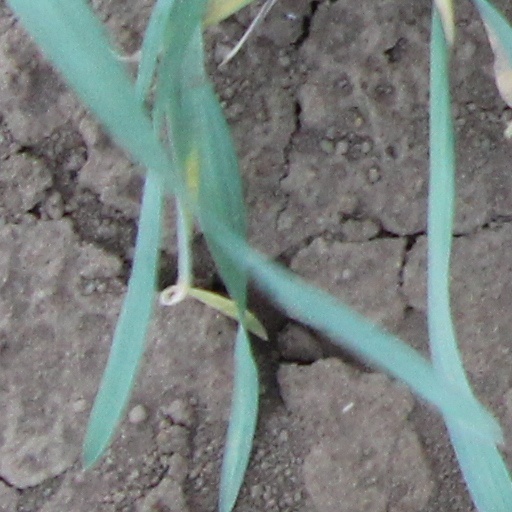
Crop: wheat